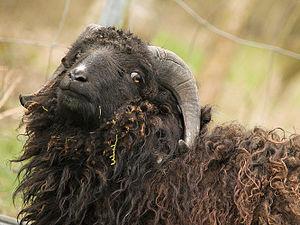
Bélier de race Ouessant
Le mouton d'Ouessant est une race ovine, qui, comme son nom l'indique, est originaire et endémique de l'île d'Ouessant dans le Finistère, en Bretagne, France. Ce mouton a disparu de cette île durant le XXᵉ siècle à la suite de l'arrivée de moutons continentaux qui se sont métissés aux animaux locaux. La race a pu être sauvée grâce à quelques animaux retrouvés dans des propriétés sur le continent, et n'est aujourd'hui plus menacée.